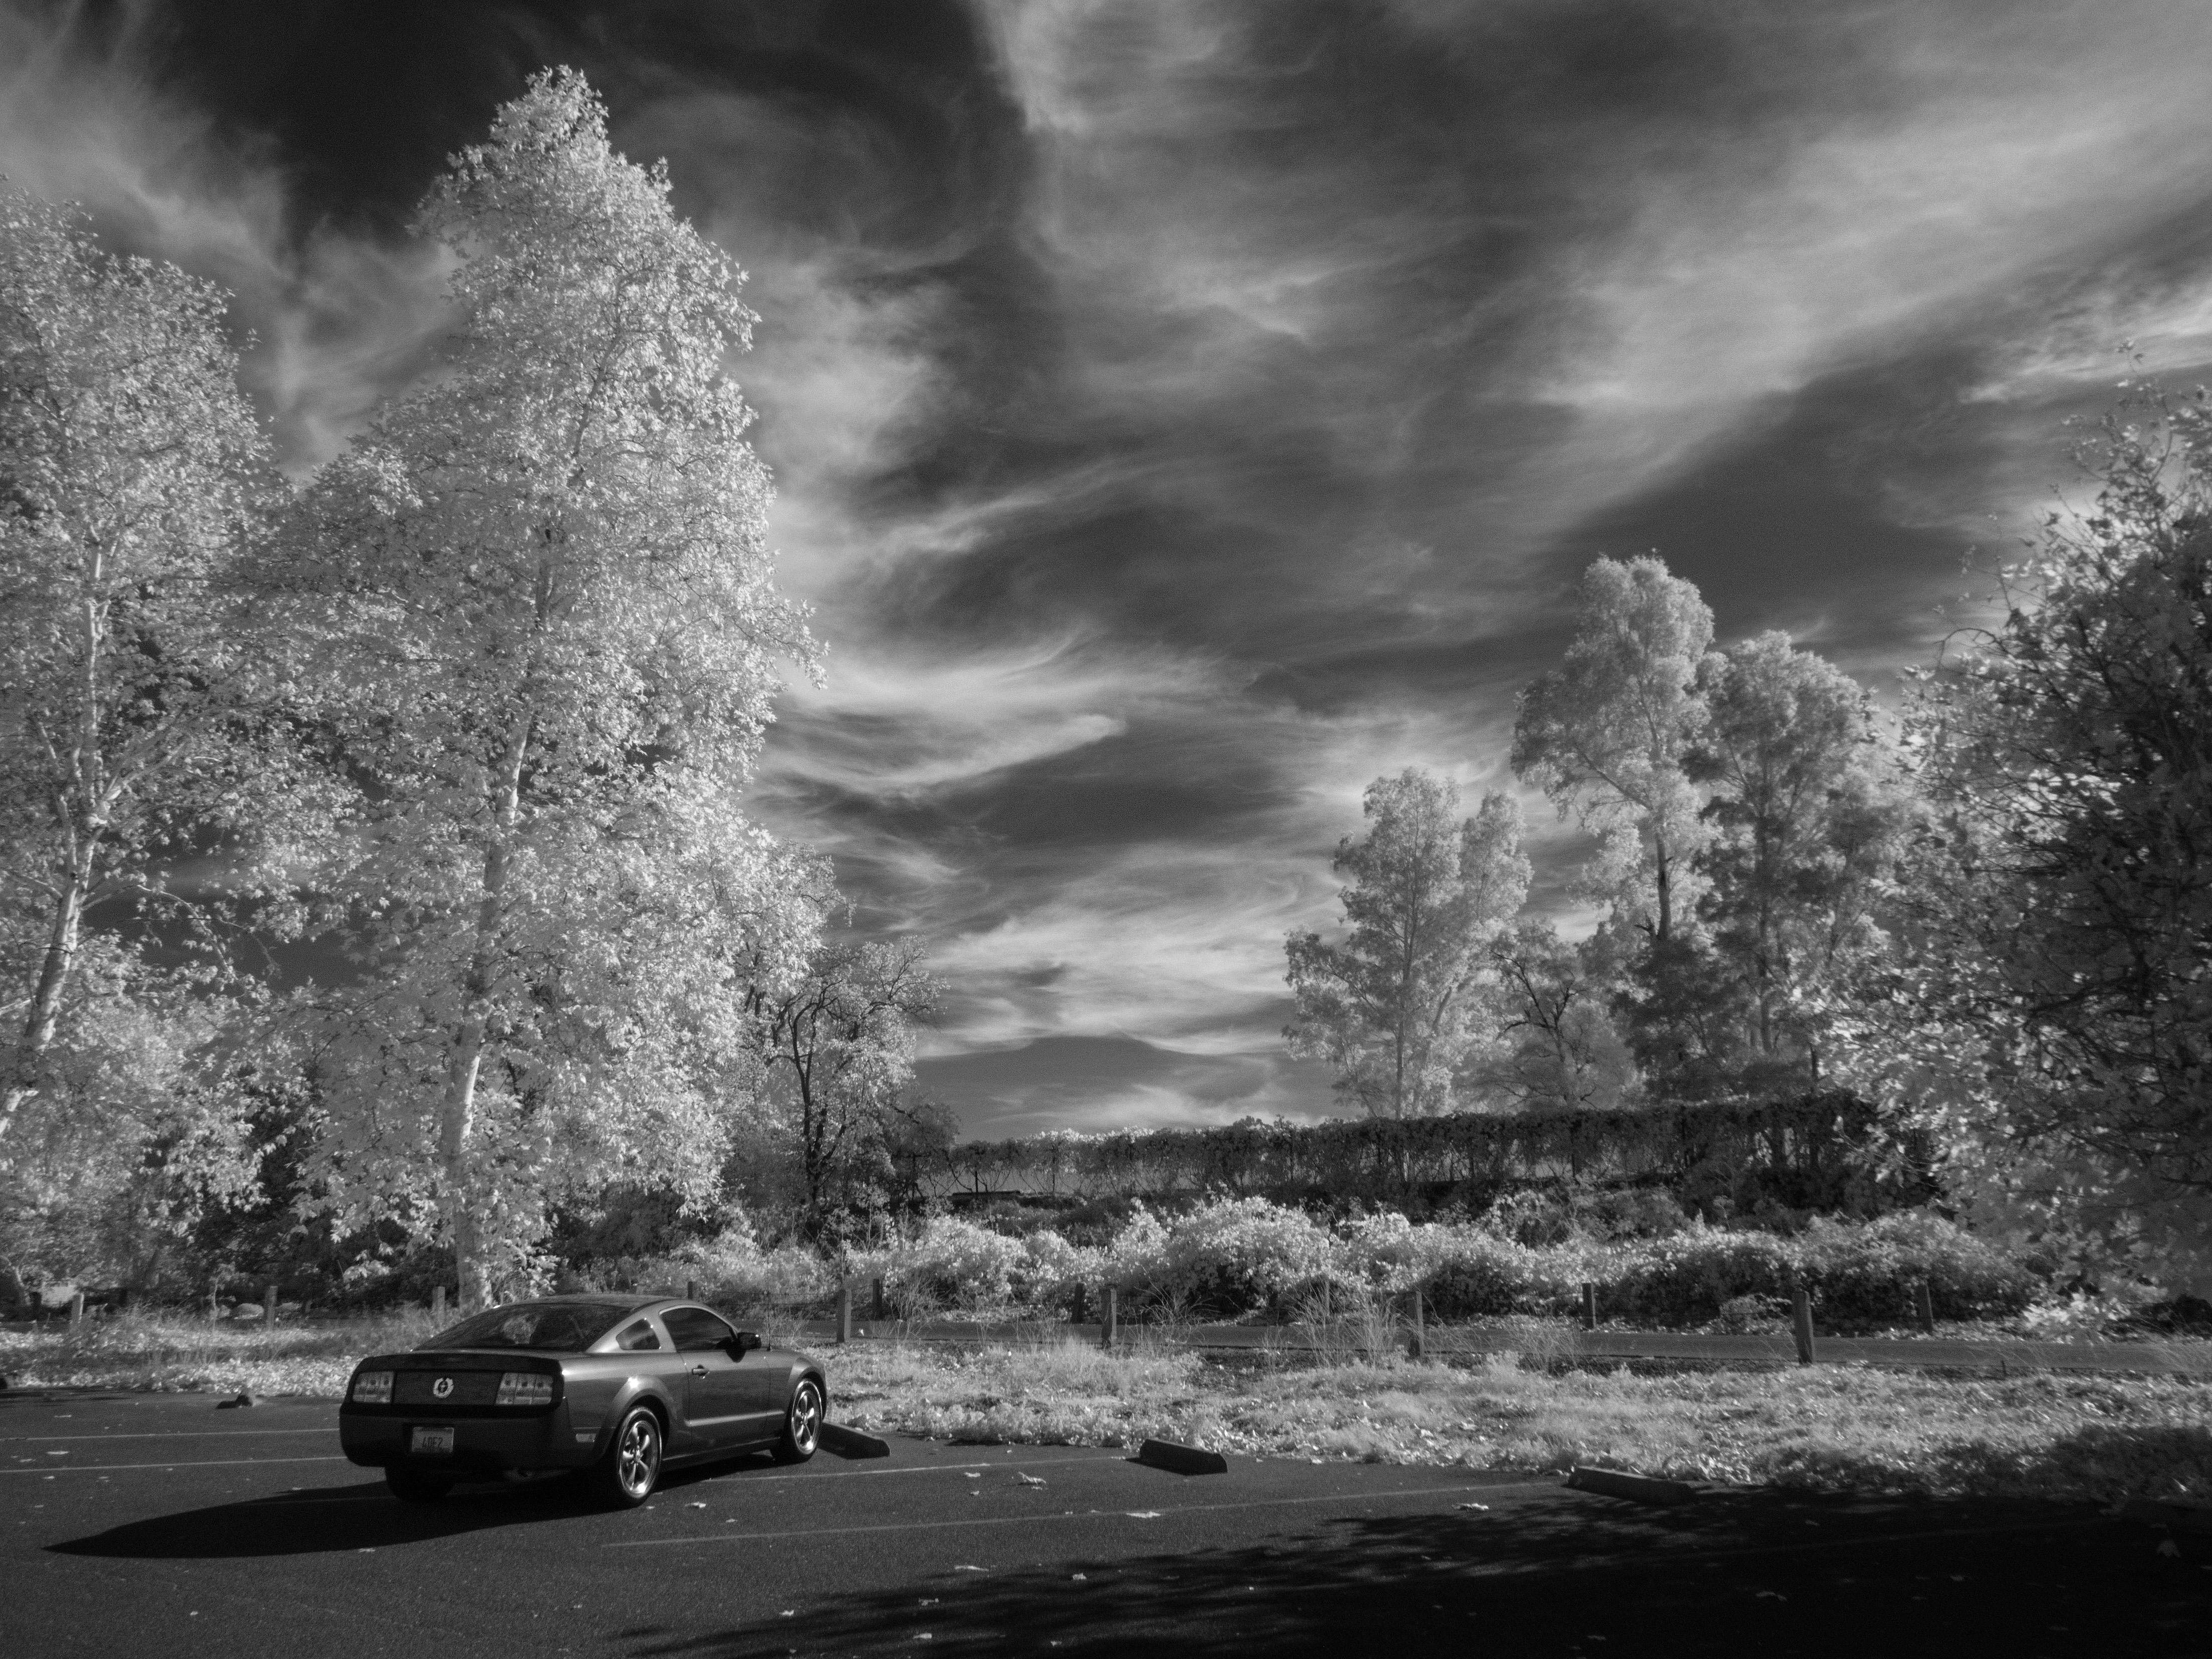
tree, nature, outdoor, cloud, black and white, sky, car, photography, automobile, sunlight, morning, weather, darkness, black, monochrome, trees, bw, clouds, horizontal, nb, hss, sliderssunday, fordmustang, sacramento, northerncalifornia, infrared, 720nm, monochrome photography, atmospheric phenomenon